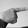
ASL letter: G